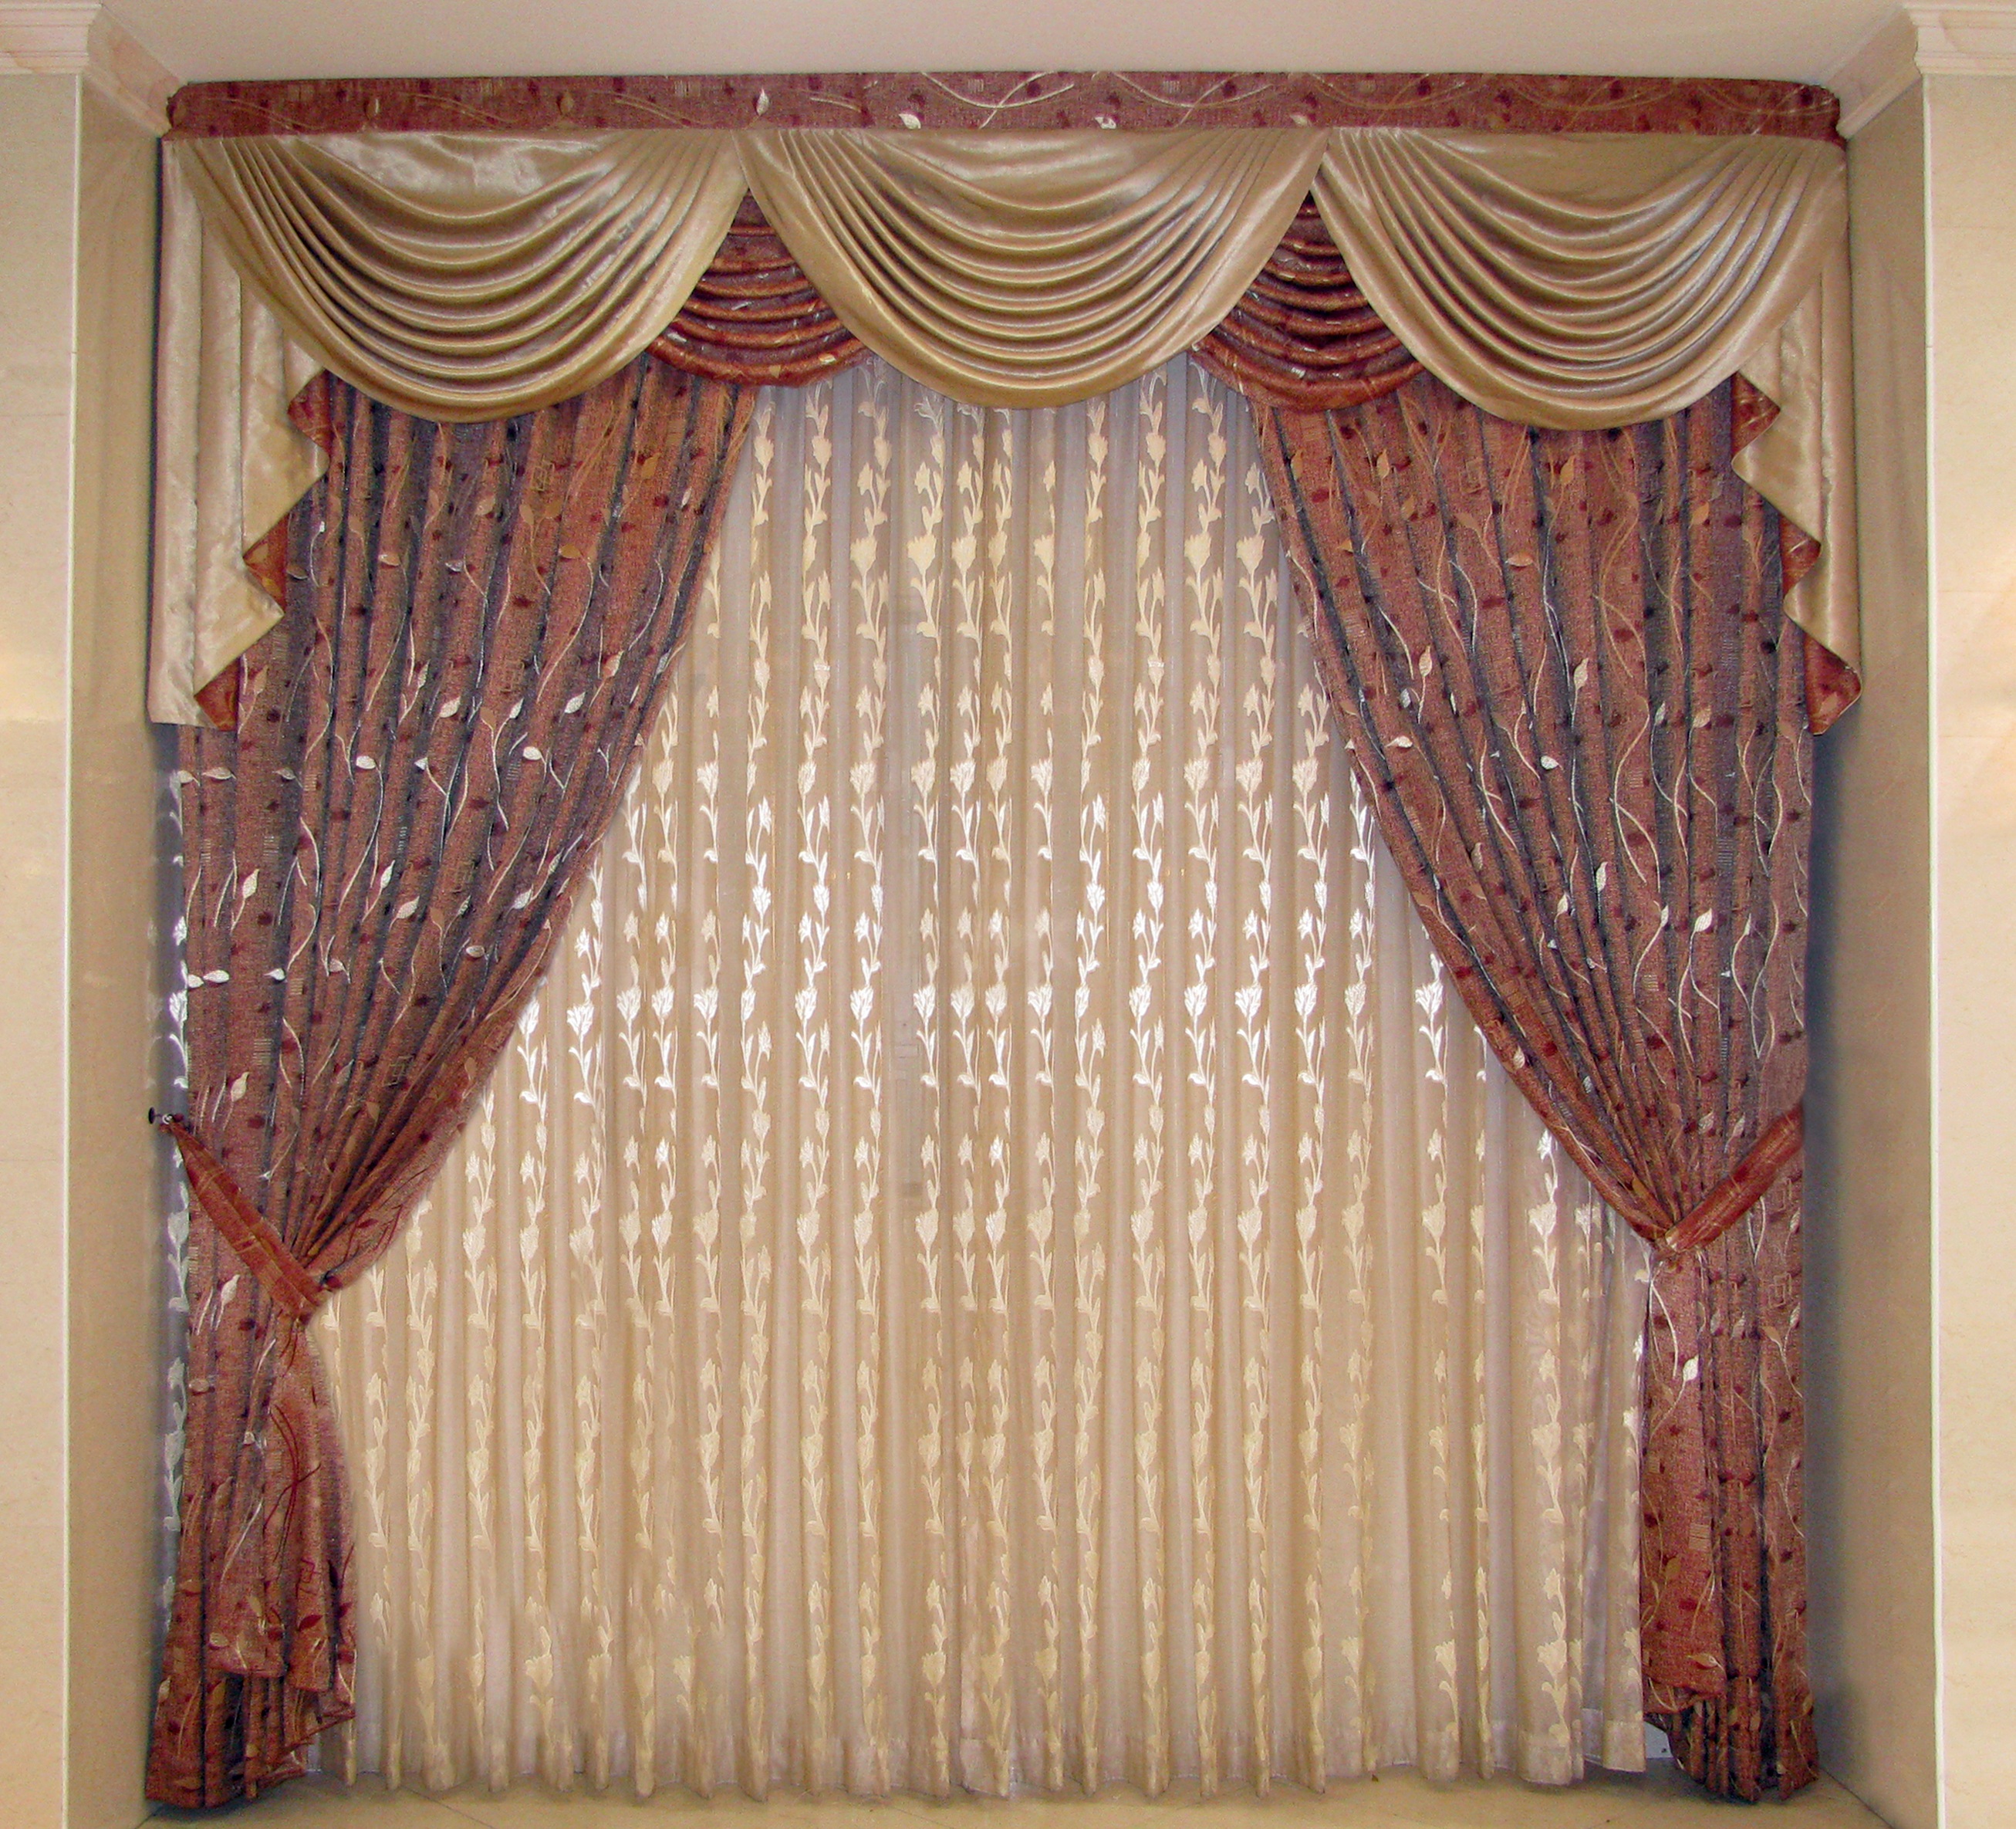
window, curtain, decor, material, interior design, textile, curtains, checks, drapes, window covering, window treatment, window valance